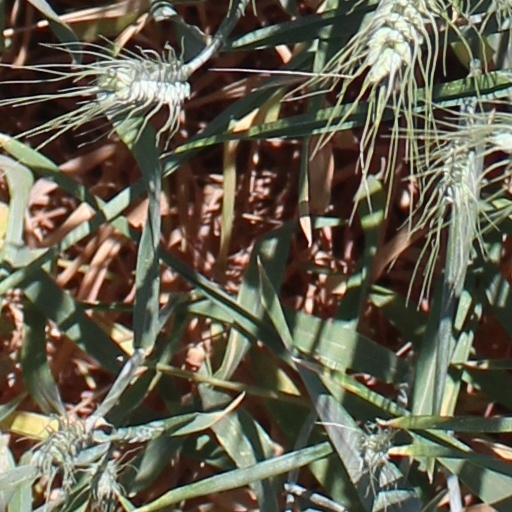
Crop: wheat